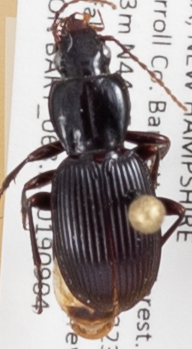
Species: Pterostichus tristis
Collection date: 2019-09-04
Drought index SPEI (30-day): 0.27
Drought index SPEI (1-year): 0.966
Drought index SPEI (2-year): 0.732